Victorian morality

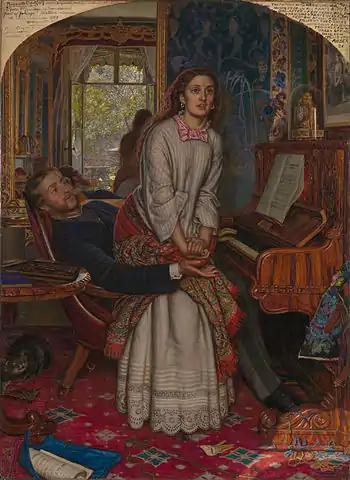
Holman Hunt's "The Awakening Conscience" (1853)

During Victorian England, prostitution was seen as a "great social evil" by clergymen and major news organizations, but many feminists viewed prostitution as a means of economic independence for women. Estimates of the number of prostitutes in London in the 1850s vary widely, but in his landmark study, "Prostitution", William Acton reported an estimation of 8,600 prostitutes in London alone in 1857. The differing views on prostitution have made it difficult to understand its history.